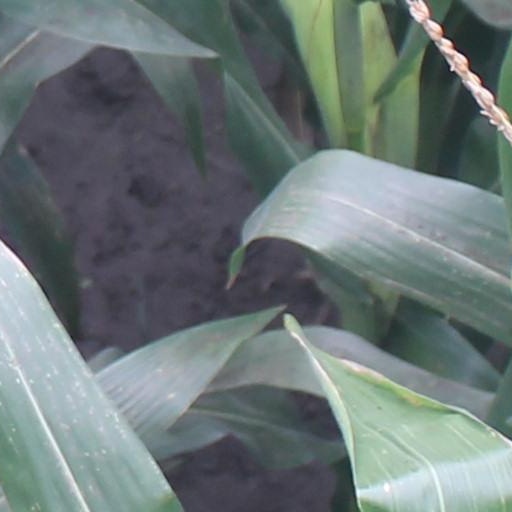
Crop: maize; corn